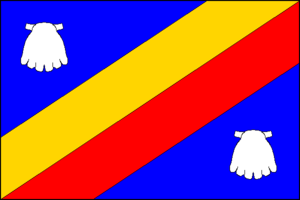
Církvice est une commune du district de Kutná Hora, dans la région de Bohême-Centrale, en République tchèque. Sa population s'élevait à 1 319 habitants en 2020.